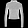
Label: Pullover